Lucas (archbishop of Esztergom)

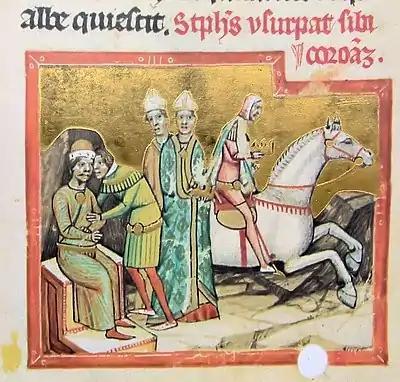
Ladislaus II, steals the crown (the throne) from his nephew, Stephen III (from the "Illuminated Chronicle")

Géza II died unexpectedly on 31 May 1162. Archbishop Lucas crowned Géza II's elder son, 15-year-old Stephen III king without delay in early June in Székesfehérvár. Immediately after the coronation, Byzantine Emperor Manuel, who attempted to extend his influence over the neighboring kingdom, dispatched an army to Hungary which advanced as far as Haram (now Ram, Serbia) and sent envoys to Hungary to promote the claim of the young monarch's namesake uncle to the Hungarian throne. Most of the lords opposed Stephen as their king because of his familial relationship with Manuel. The magnates decided to accept Stephen's uncle, Ladislaus II, as a "compromise candidate" between being bribed by the Byzantines and being afraid of a potential invasion by the Emperor. Stephen III's army was routed at Kapuvár and he fled from Hungary and sought refuge in Austria six weeks after his coronation.